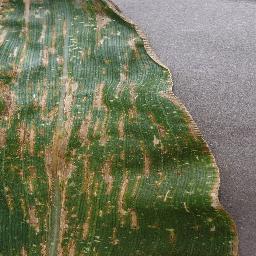
Label: Corn_(Maize)___Gray_Leaf_Spot_(Cercospora)